O. V. Vijayan

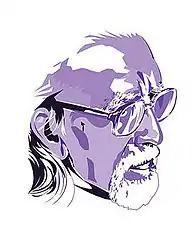
Illustration of O.V. Vijayan

O. V. Vijayan was born on 2 July 1930 at Vilayanchaathanoor village in Palakkad district in Kerala. Born premature in the seventh month, Vijayan was sickly from childhood and spent most of his time confined to his room. His father O. Velukkutty was an officer in Malabar Special Police of the erstwhile Madras Province in British India. His youngest sister O. V. Usha is a Malayalam poet. As a child, Vijayan was largely homeschooled. Formal schooling began at the age of twelve, when he joined Raja's High School, Kottakkal in Malabar, directly into sixth grade. The informal education arranged by his father during his absentee years was sufficient to keep him at par with his peers. The following year, Velukkutty was transferred and Vijayan joined the school at Koduvayur in Palakkad. He graduated from Victoria College in Palakkad and obtained a master's degree in English literature from Presidency College. Vijayan taught for some time at Malabar Christian College, Kozhikode, and Victoria College before opting for journalism.